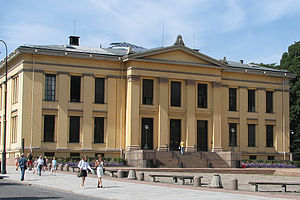
Det juridiske fakultet (Universitetet i Oslo)
Domus Bibliotheca
Det juridiske fakultet er et fakultet ved Universitetet i Oslo. Det er beliggende i Oslos indre by. Fakultetet blev grundlagt i 1811, som et af de fire oprindelige fakulteter. Det juridiske studium var baseret på jurastudiet ved Det Juridiske Fakultet ved Københavns Universitet.